Organization Department of the Chinese Communist Party

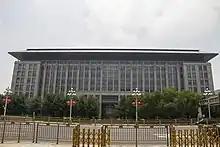
Headquarters of the CCP Organization Department

The Organization Department of the Central Committee of the Chinese Communist Party is the human resource management department of the Central Committee of the Chinese Communist Party (CCP) that controls staffing positions within the CCP.